George Floyd protests in New York City

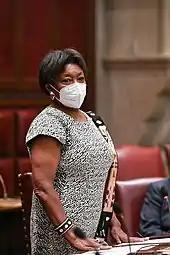
NYS Senate Majority Leader Andrea Stewart-Cousins on June 10

On June 3, Terrence Floyd, George Floyd's brother, spoke with Commissioner Shea by phone. Floyd urged Shea to adopt changes in NYPD practices, including supporting a ban on chokeholds and other techniques that involve neck restraint. The NYPD has been criticized for its use of chokeholds in the past, including in the fallout over the death of Eric Garner in 2014. Though disallowed by police policy, an investigation found officers had used them on several occasions and had experienced minimal or no consequences.